Tuam railway station

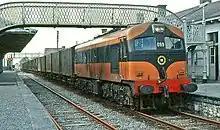
The former Asahi liner train bringing intermodal containers through the station

The line through the station has been used to transport intermodal containers.